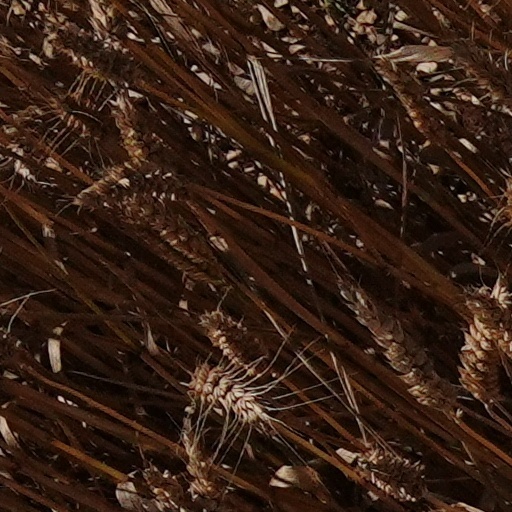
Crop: wheat